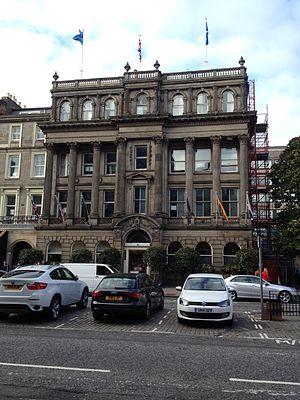
The Principal Edinburgh George Street est un hôtel historique, connu depuis plus de 100 ans sous le nom de The George Hotel, situé au 19-21 George Street à Édimbourg, en Écosse.